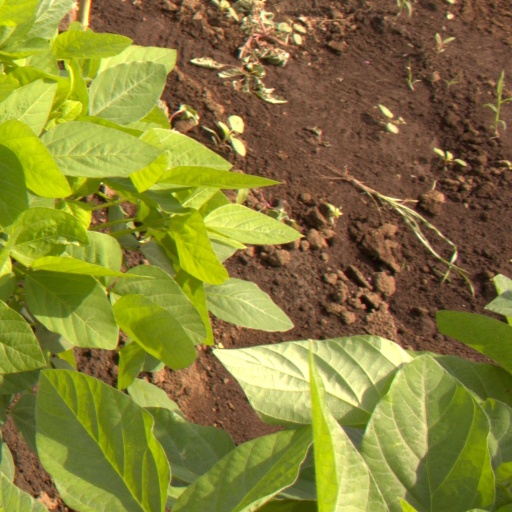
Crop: soybean